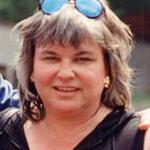
Age: 56